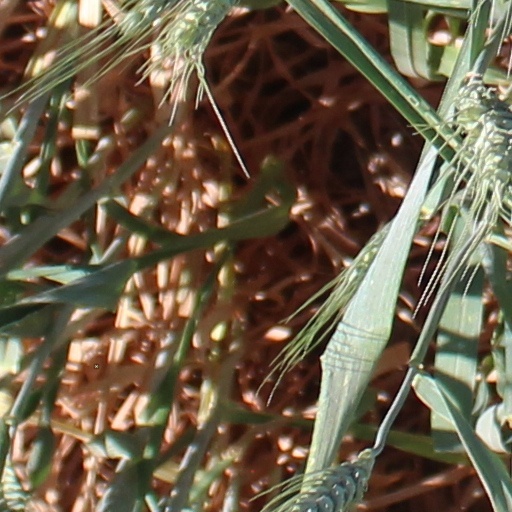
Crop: wheat